2017 Berlin ePrix

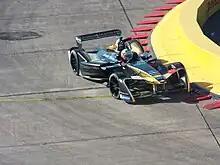
Stéphane Sarrazin switched to Techeetah following Esteban Gutiérrez's move into the IndyCar Series.

The Templehof circuit underwent changes following the 2015 race. The anti-clockwise layout, revealed on 27 March, was shortened and simplified to complement the faster, more efficient cars with the long main and back straights protruding from the rest of the circuit. The drivers received the changes positively with Jérôme d'Ambrosio stating his like of "a technical circuit" and it showed the series did not have to completely contest their races on the streets of the host city. Buemi reiterated the statement, feeling there were places on the track where overtaking would occur: "The team have done a great job learning from season 1, and taking the lessons we learned then and making a track that is better for racing cars." Construction of the track started on 29 May, 13 days before the first race.